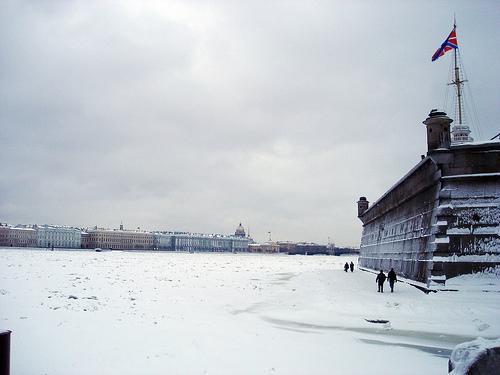
Weather: snow or frosty